Veneration of the Tree of Life

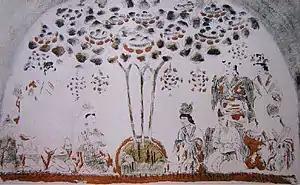
Sketch copy by Joseph Hackin

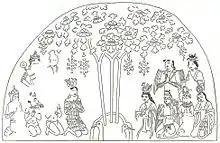
Krenweidel's line drawing

This fresco was discovered in the early 20th century and was already badly damaged. In order to facilitate research, the German archaeologist Albert Grünwedel drew a black-and-white line sketch, followed by the French archaeologist Joseph Hackin copied color pictures.